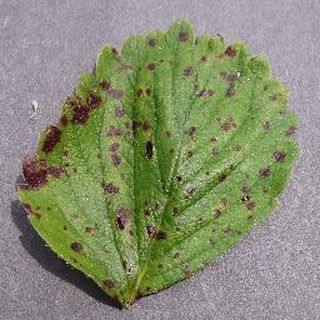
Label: strawberry_leaf_scorch